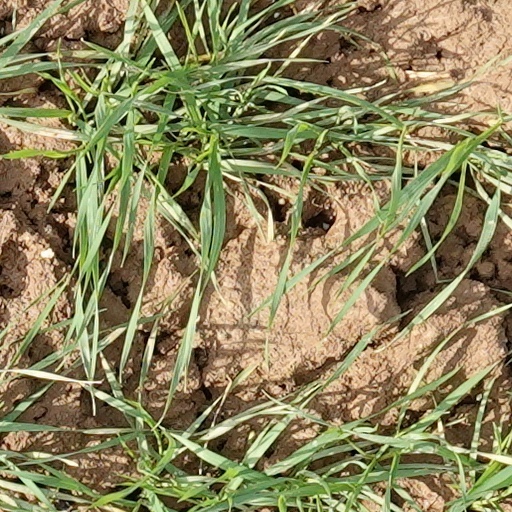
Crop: wheat